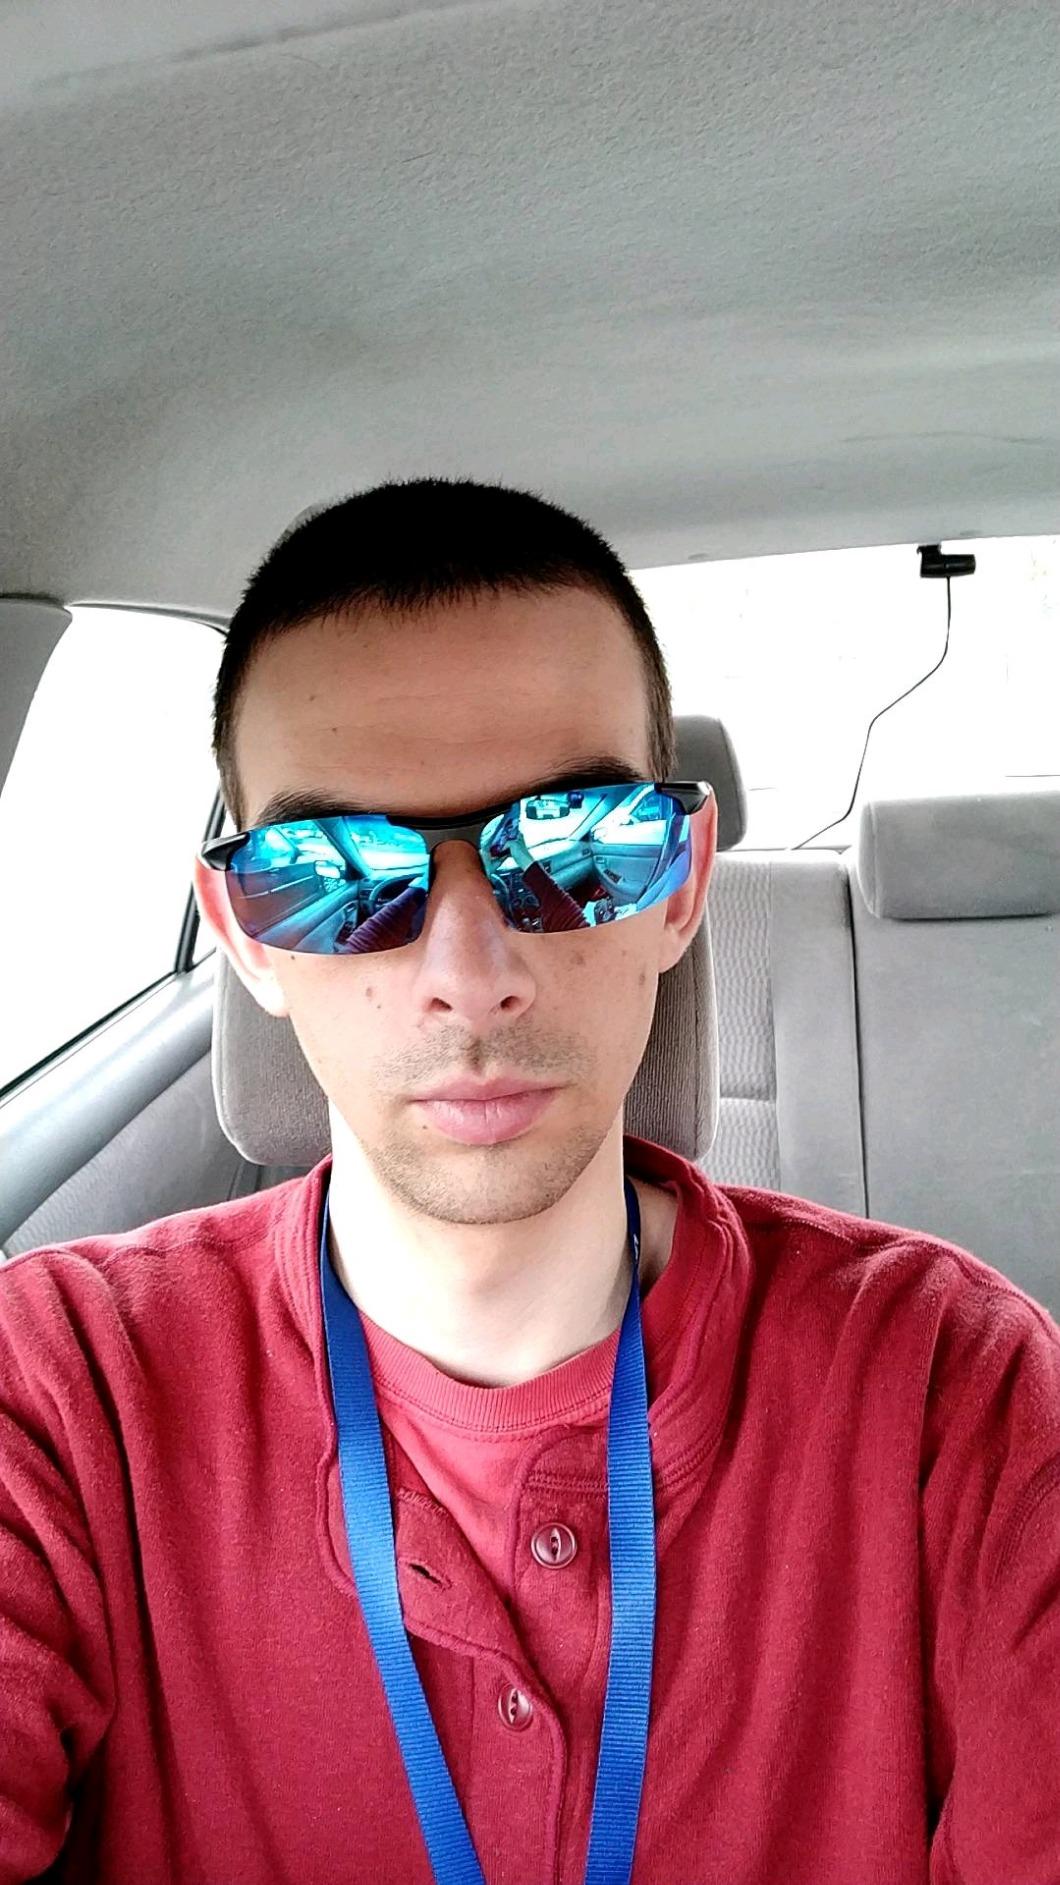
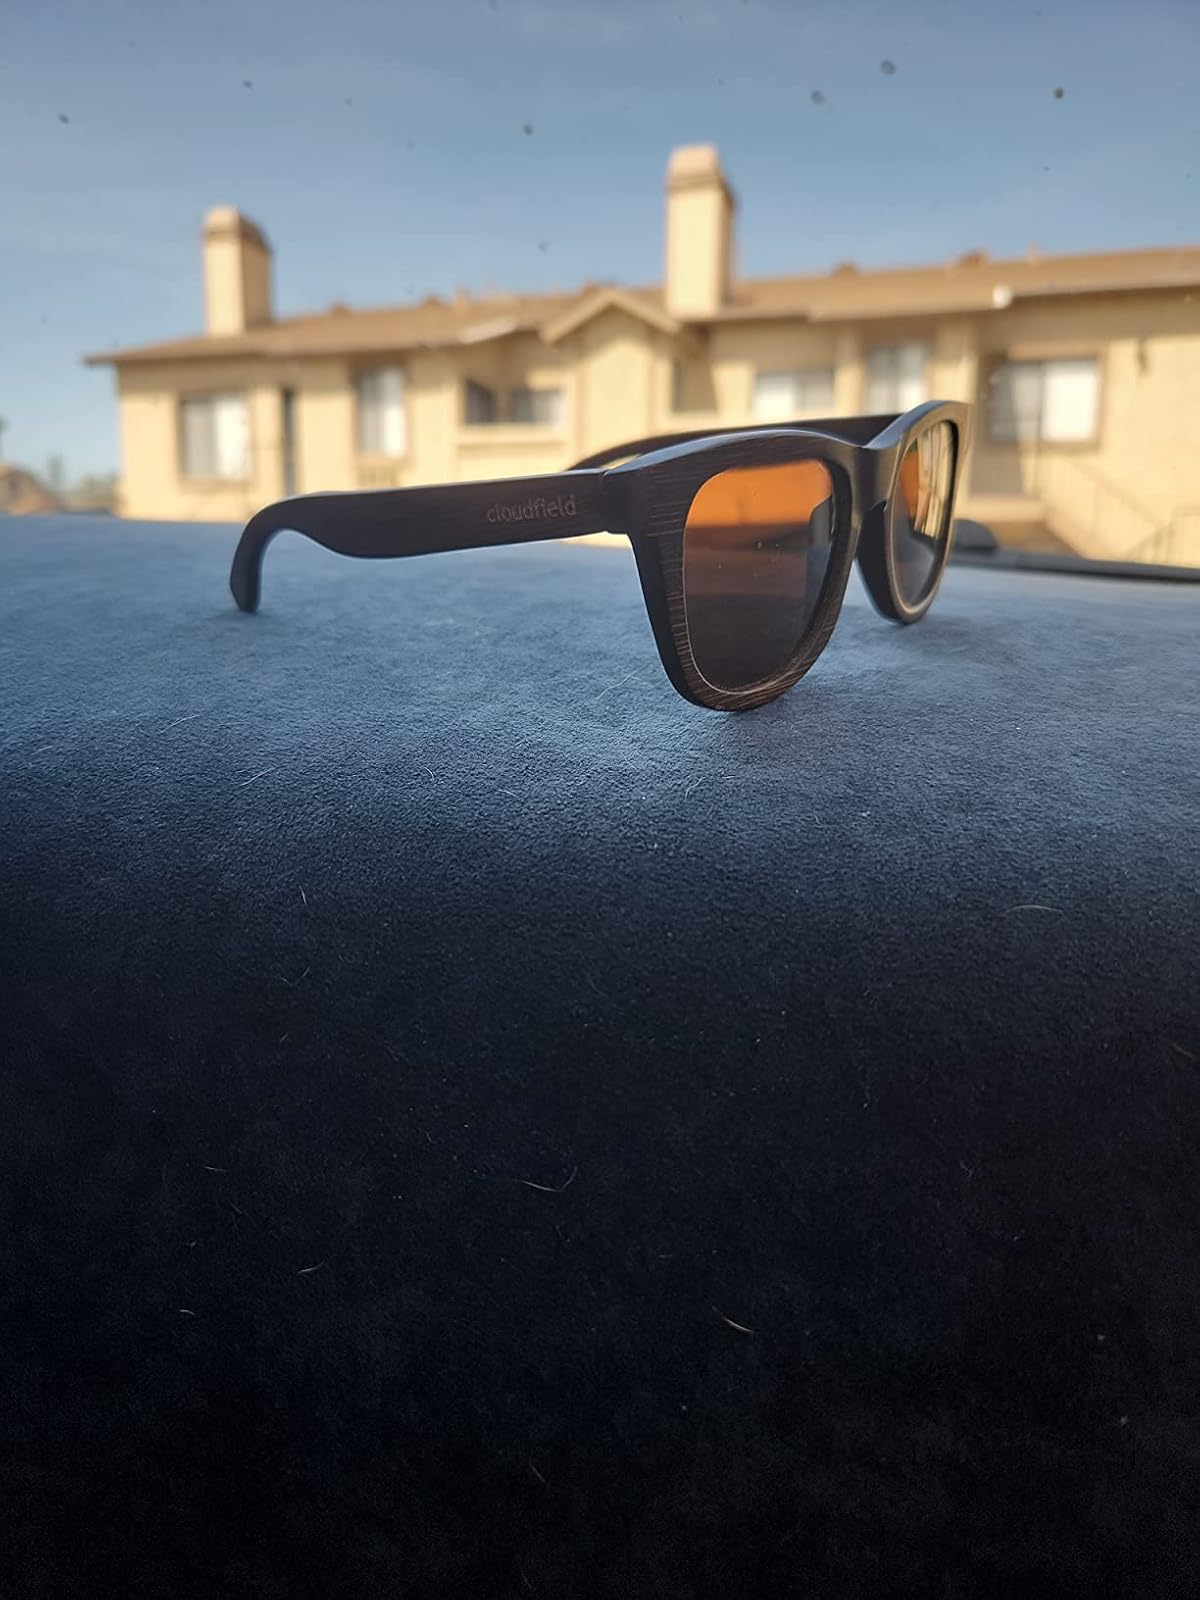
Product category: accessories_sunglasses
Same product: no